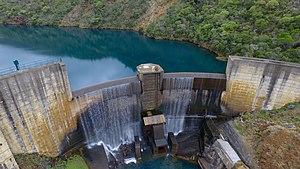
Barrage de la dumbea
La Dumbéa est un petit fleuve côtier de Nouvelle-Calédonie, s'écoulant sur les versants ouest de la Chaîne Centrale sur la Grande Terre, sur le territoire de la commune éponyme. Son nom provient du terme Djubéa ou Drubéa qui sert à la fois à désigner un pays coutumier et la langue kanak qui y est parlée.
Nouméa, principale ville portuaire de Nouvelle-Calédonie, est le chef-lieu de cette collectivité d'outre-mer française au statut spécifique et de la Province Sud, située sur une presqu'île de la côte sud-ouest de la Grande Terre.